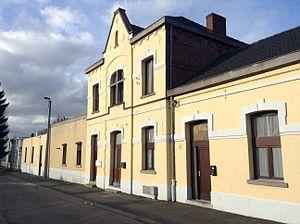
La gare de Flénu-Produits (Belgique wallonne) était située sur la ligne 98 qui reliait Mons à Quiévrain via Cuesmes, Pâturages, Wasmes, Warquignies et Dour. Le trafic voyageur a été supprimé en juin 1984.
Flénu est une section de la ville belge de Mons, située en Région wallonne dans la province de Hainaut.